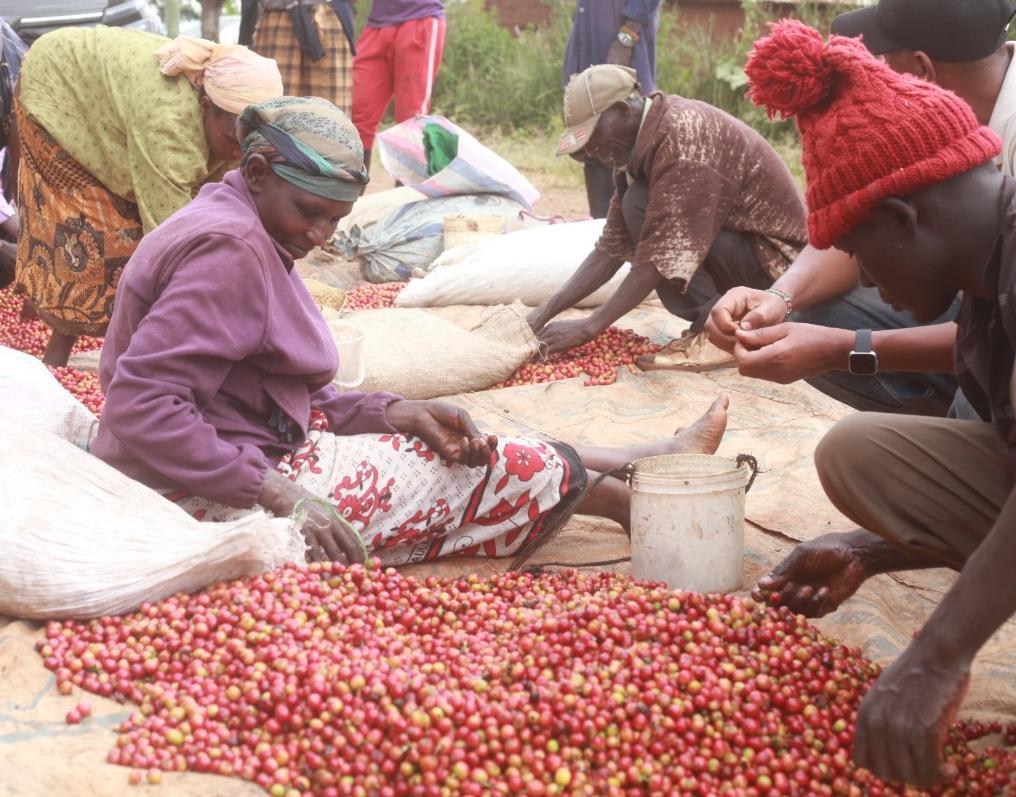
Kundi la wakulima wakiendelea na zoezi la kuchambua kwa makini, zao aina ya kahawa zilizo iva za kijani na nyekundu. Wanatenganisha zile bora zaidi kwa ajili ya soko , kazi hii ya mikono inaakisi umakini na thamani ya zao la biashara, tayari kwa ajili ya kupelekwa sokoni na kuuzwa kwa ajili ya kujiongezea kipato.